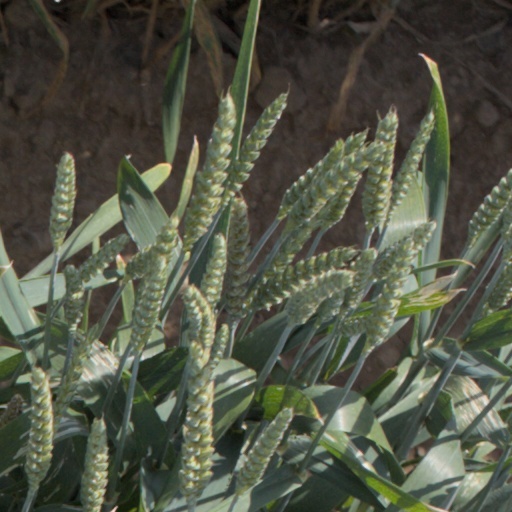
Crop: wheat